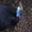
Label: bird